Sea Island One-Design

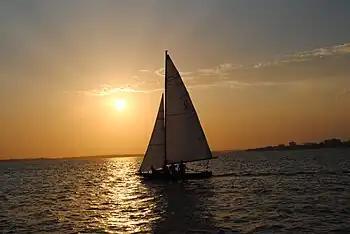
The "Bohicket II" sails in Charleston harbor.

The regatta is hosted by the Sea Island Yacht Club and takes place in Bohicket Creek every year. The event hosts multiple different sailing classes including E-Scow, Laser, Sunfish, Y-Flyer, and Optimist. However the main event is the Sea Island One Design class.